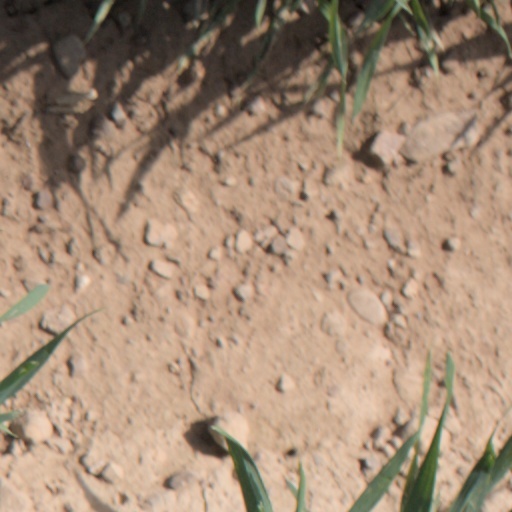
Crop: wheat